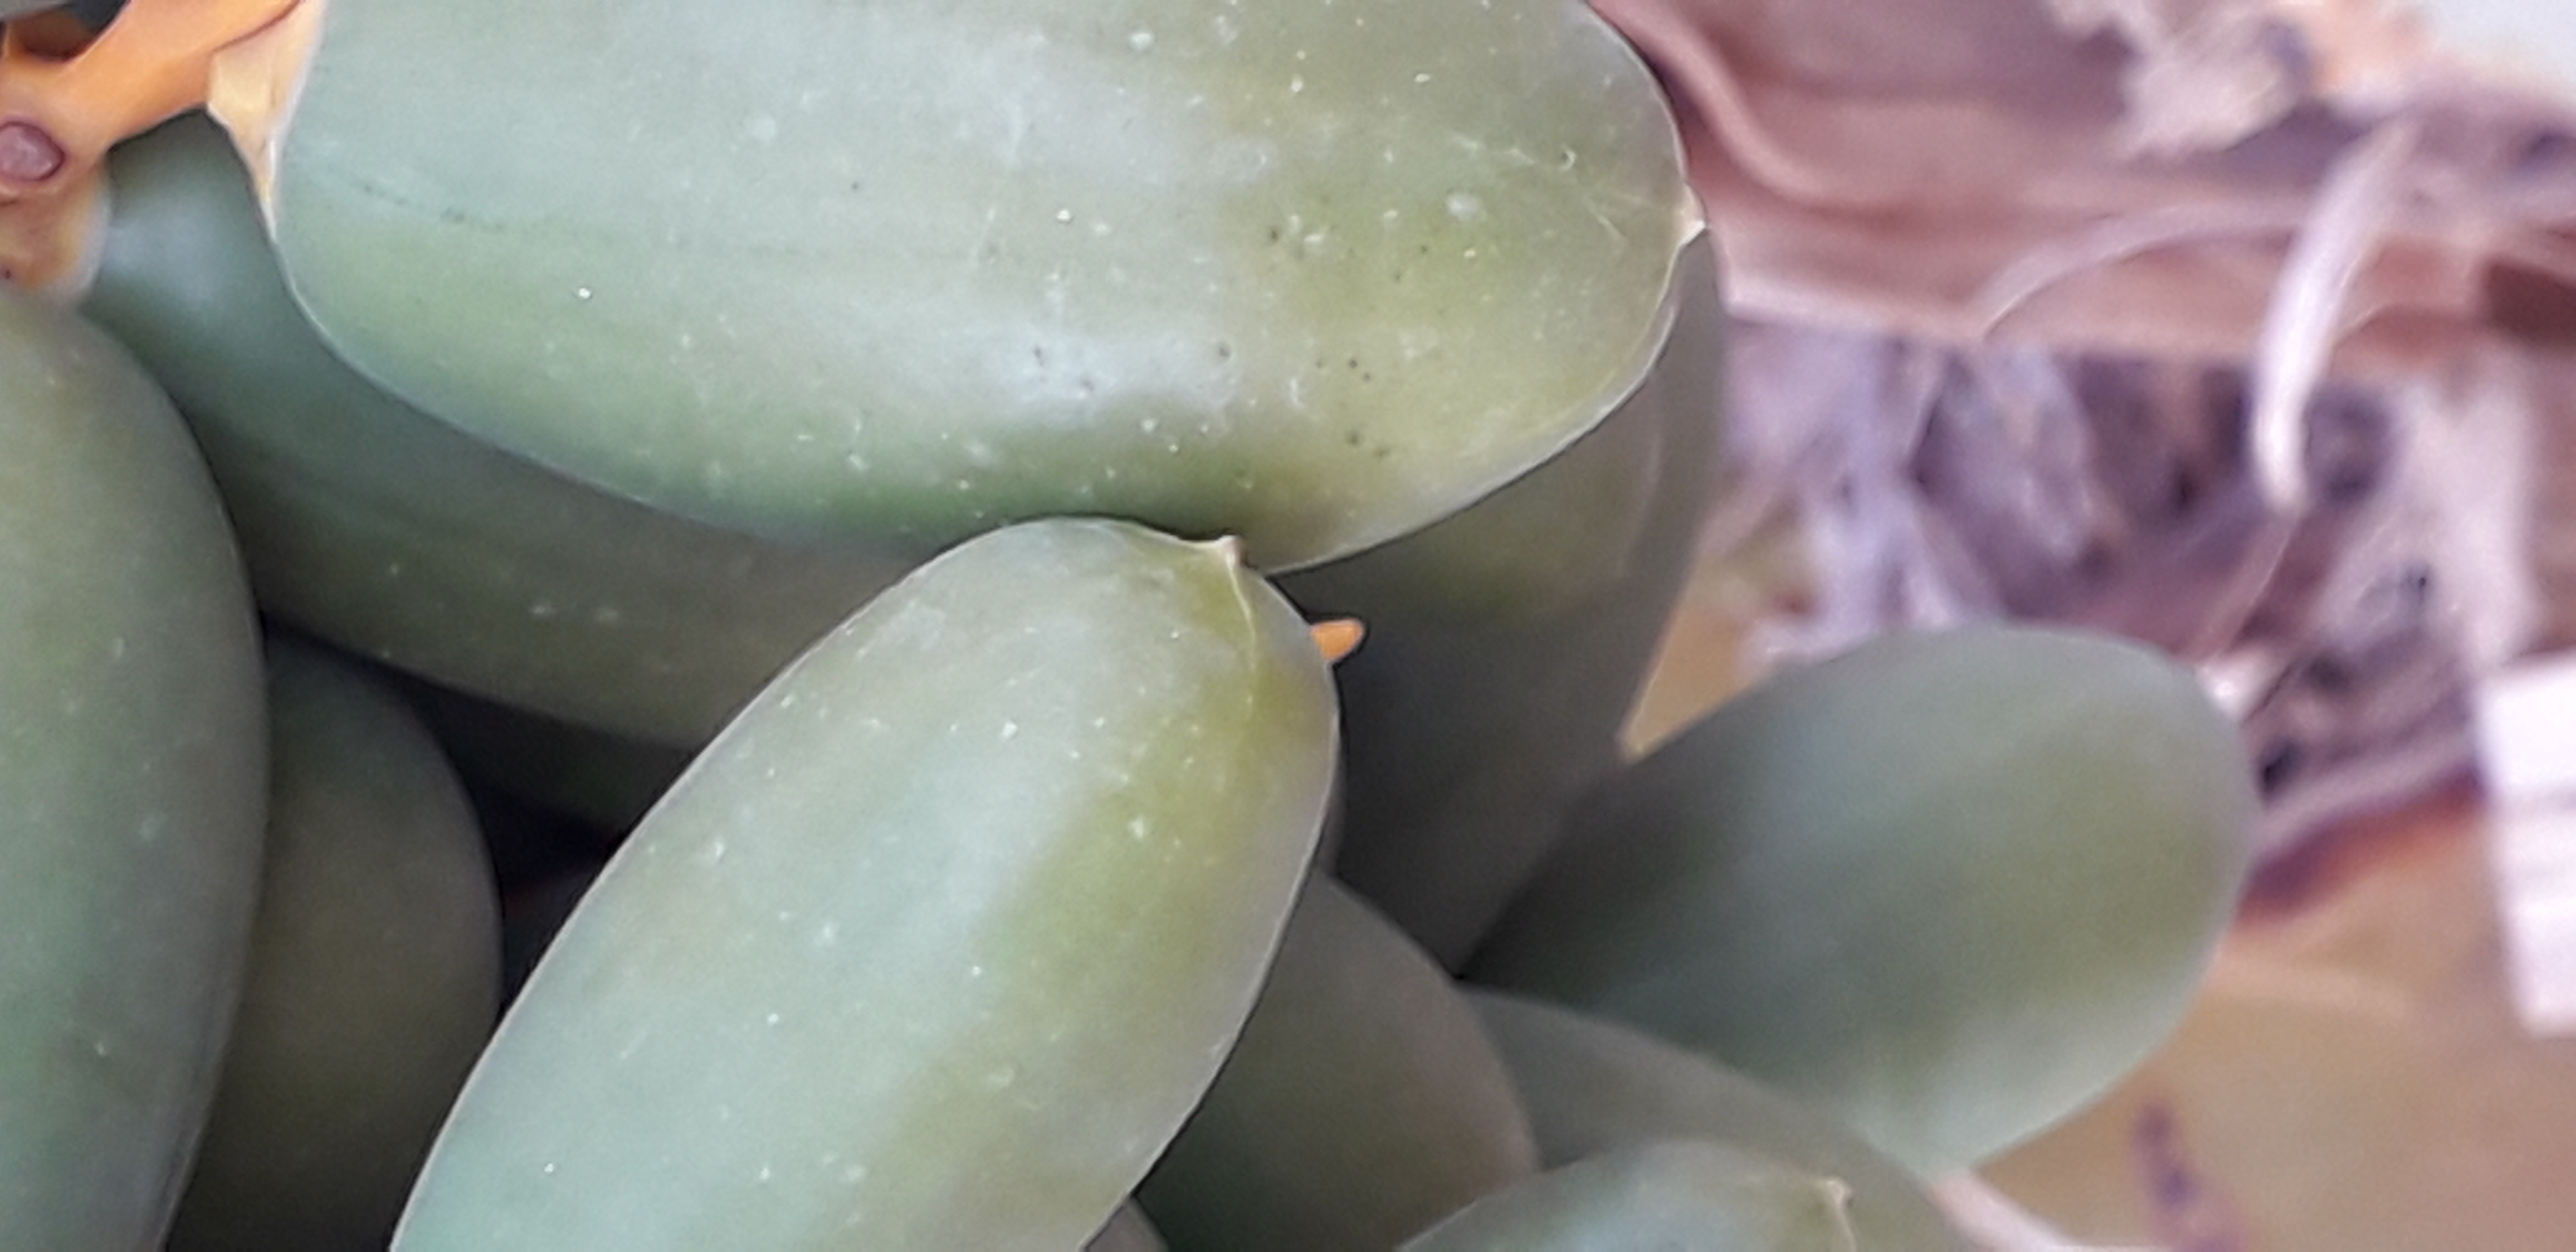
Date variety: kholt